Train

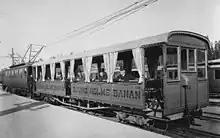
Electric train on Djursholmsbanan in Stockholm in the 1890s.

Trains can be sorted into types based on whether they haul passengers or freight (though mixed trains which haul both exist), by their weight (heavy rail for regular trains, light rail for lighter transit systems), by their speed, by their distance (short haul, long distance, transcontinental), and by what form of track they use. Conventional trains operate on two rails, but several other types of track systems are also in use around the world, such as monorail.